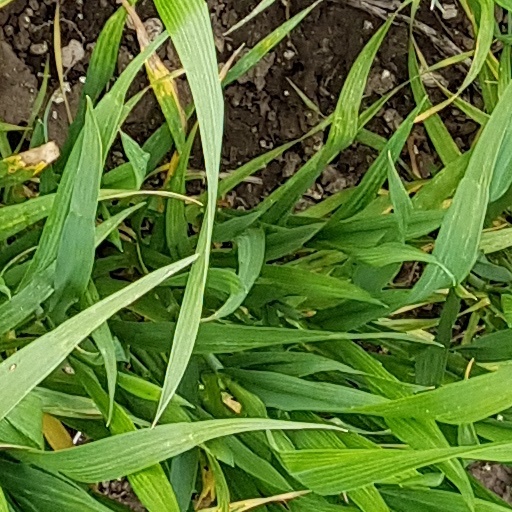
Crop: wheat